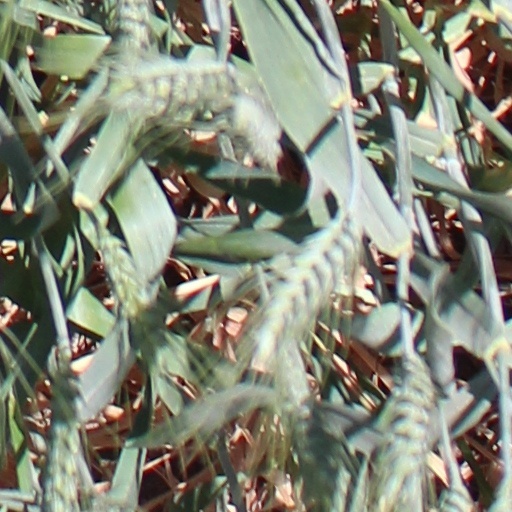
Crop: wheat